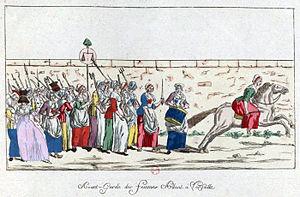
Avant-garde des femmes allant à Versaille
L’histoire des femmes est une branche de l'histoire consacrée à l'étude des femmes en tant que groupe social, apparue dans les années 1970 et étroitement liée aux luttes féministes. De nombreux auteurs constatent en effet l'absence d'« historicité » des études sur les femmes. Ce qu'ils analysent comme un processus de déshistoricisation est un phénomène qui tente de nier tout processus historique influençant la condition féminine et qui s'appuie pour cela sur des invariants réels et historiques. L'histoire des femmes devrait donc s'appuyer sur ce que Pierre Bourdieu appelle une « reconstitution de l'histoire du travail historique de déshistoricisation ». L'historiographie de l’histoire des femmes est, quant à elle, l’étude de la place de la femme dans l'Histoire. Les femmes y sont étudiées dans leur rapports aux hommes, à la famille, à la société, etc. ainsi que l’évolution de ces rapports.